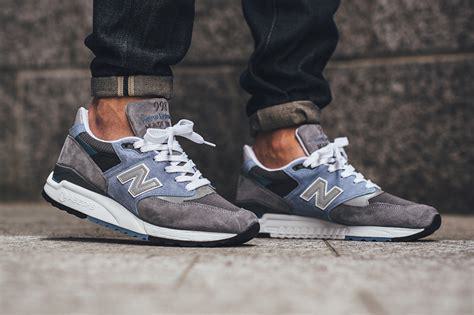
Brand: New
Model: Balance 998